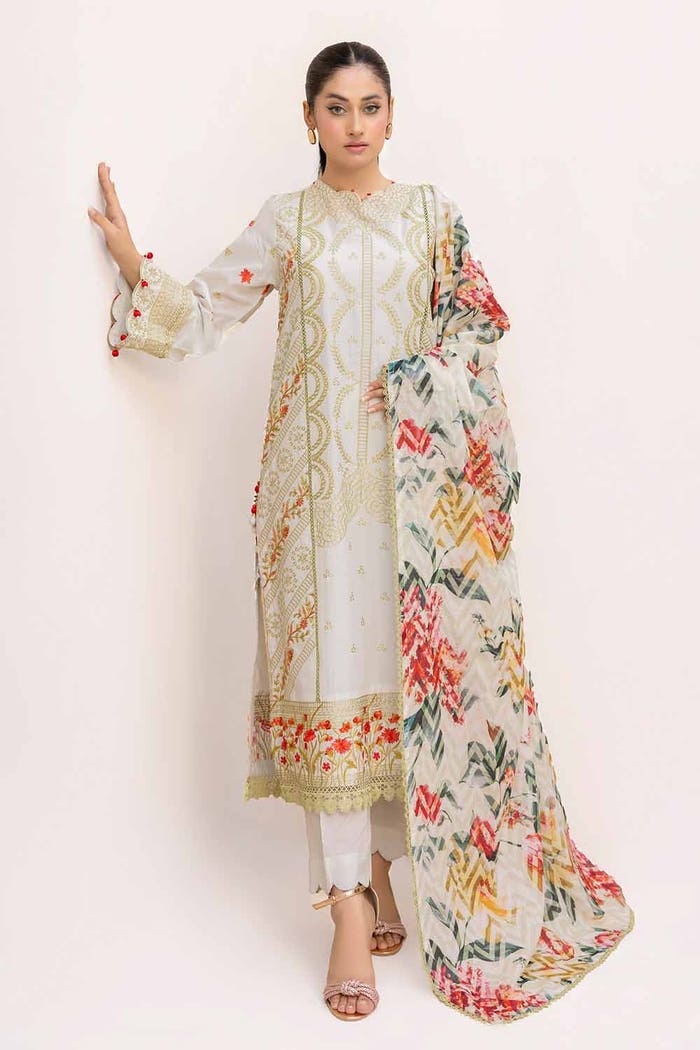
ivory multi embroidered salwar suit